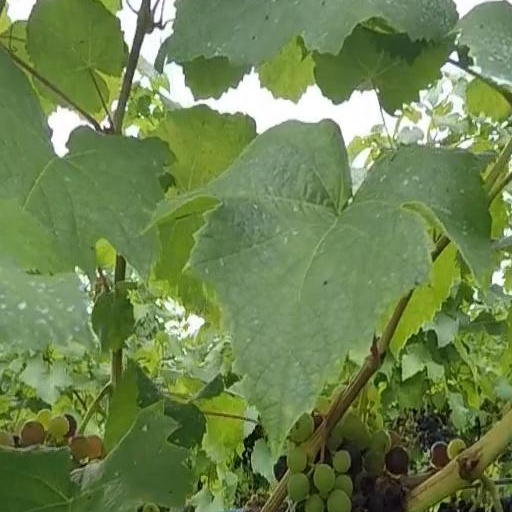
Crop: grape